Johan Skjoldborg

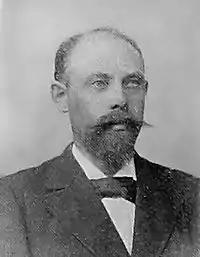
Johan Skjoldborg

Johan Skjoldborg (27 April 1861 – 22 February 1936) was a Danish educator, novelist, playwright and memoirist.